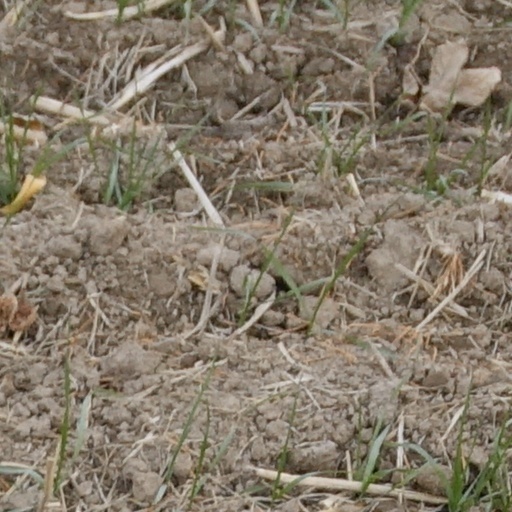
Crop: wheat